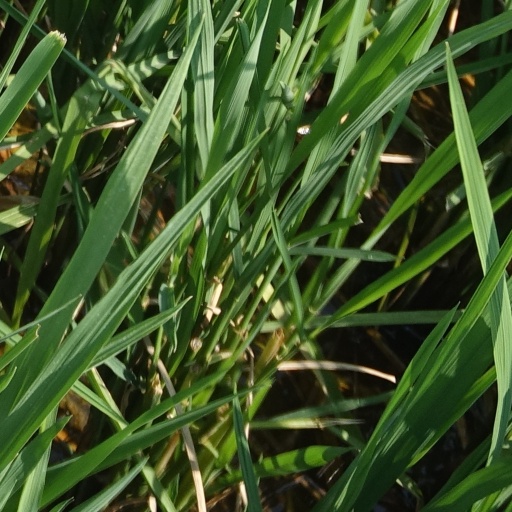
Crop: rice